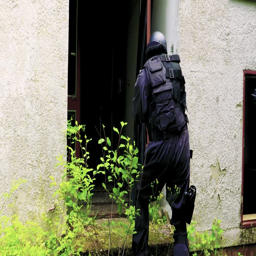
person run in front of a bedraggled building